Kid Spark Education

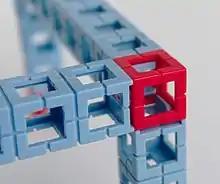
Beams connected with a block

The construction system features beams and blocks that interlock to create structures. There are two lengths of beams, one seven blocks long the other three blocks long. These have tabs on the ends that connect to the blocks. Because beams are the similar to blocks, but longer, it is possible to connect a beam at any interval down the beam. These and the ROK balls were carried over from the former Rokenbok system to Kid Spark Education.